Albanians

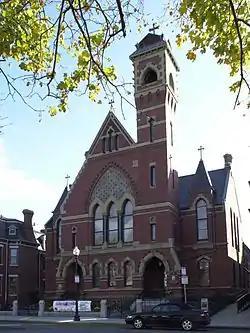
The Albanian Orthodox Cathedral of St. George Historic District in South Boston, Massachusetts

The Italian Peninsula across the Adriatic Sea has attracted Albanian people for more than half a millennium often due to its immediate proximity. Albanians in Italy later became important in establishing the fundamentals of the Albanian Renaissance and maintaining the Albanian culture. The Arbëreshë people came sporadically in several small and large cycles initially as "Stratioti" mercenaries in service of the kingdoms of Naples and Sicily and the Republic of Venice. Larger migration waves occurred after the death of Skanderbeg and the capture of Krujë and Shkodër by the Ottomans to escape the forthcoming political and religious changes.